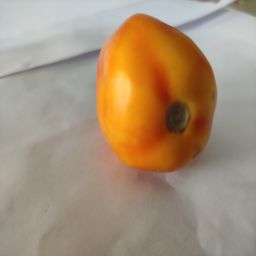
Crop: Tomato
Quality: Ripe